Geir Jørgen Bekkevold

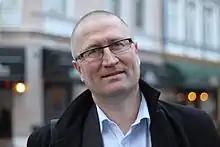
Geir J. Bekkevold

Geir Jørgen Bekkevold (born 19 November 1963) is a Norwegian priest and politician for the Christian Democratic Party.